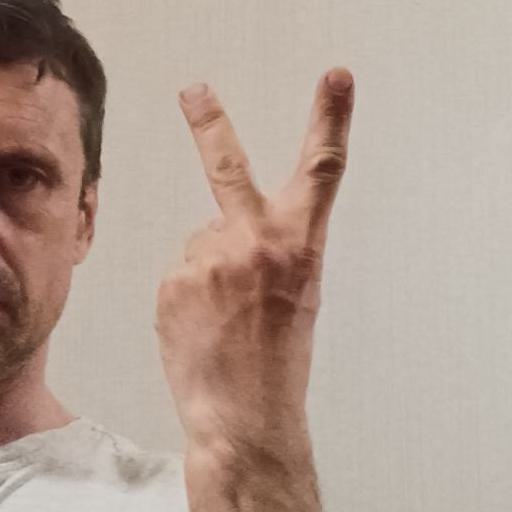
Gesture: peace_inverted